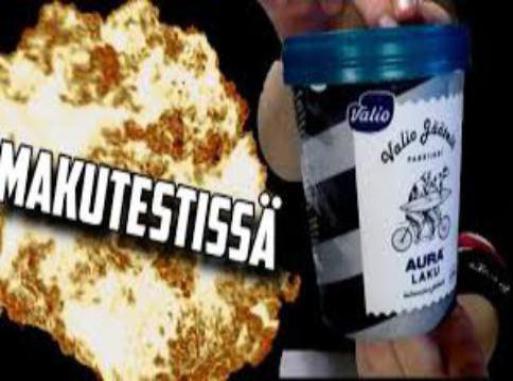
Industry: Food